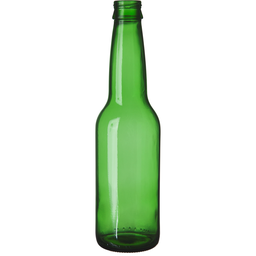
Label: bottles